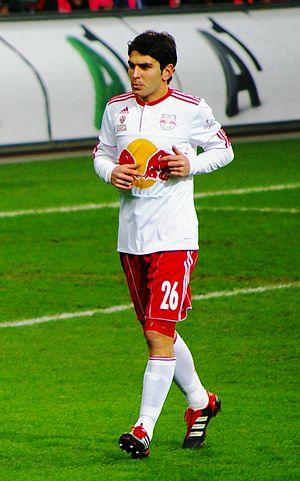
Jonathan Soriano Casas, né le 24 septembre 1985 à El Pont de Vilomara i Rocafort en Espagne, est un footballeur espagnol évoluant au poste d'attaquant au Girona FC. Ancien joueur secondaire du FC Barcelone, il devient le meilleur buteur de l'histoire du club autrichien du Red Bull Salzbourg pendant son passage de 2012 à 2017 avant de rejoindre la formation chinoise du Beijing Guoan. En janvier 2019, il rejoint le club d'Al-Hilal FC.